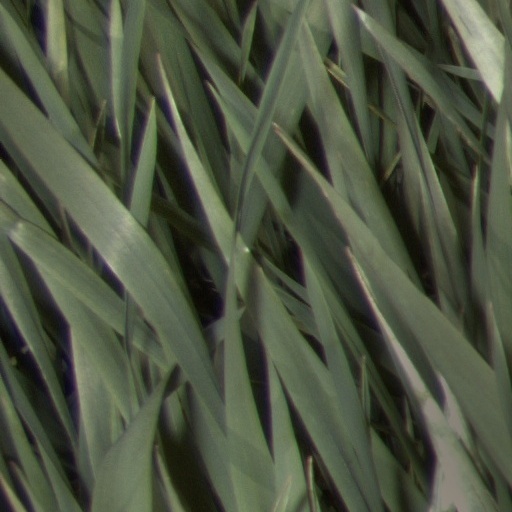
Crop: wheat